Manaus

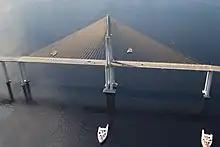
Rio Negro Bridge

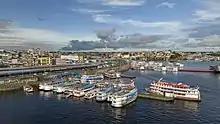
Port of Manaus

There are two federal highways that intersect Manaus. There is a paved road heading North (BR-174) connecting Manaus to Boa Vista, the capital of the State of Roraima and to Venezuela. Strictly speaking, Manaus is connected by road to the rest of Brazil, as it is possible to drive continuously from Manaus into Venezuela, and then reenter Brazil through the BR-364 in Acre and its capital, Rio Branco, therefore passing through the countries of Colombia, Ecuador, and Peru. As such a route is impractical for most motorists, the vast majority of transportation to and from Manaus is by boat or plane, except for journeys to Roraima. "The Independent" noted that "there are still no roads to Manaus" from the rest of the country.